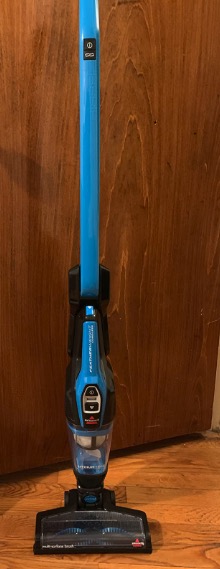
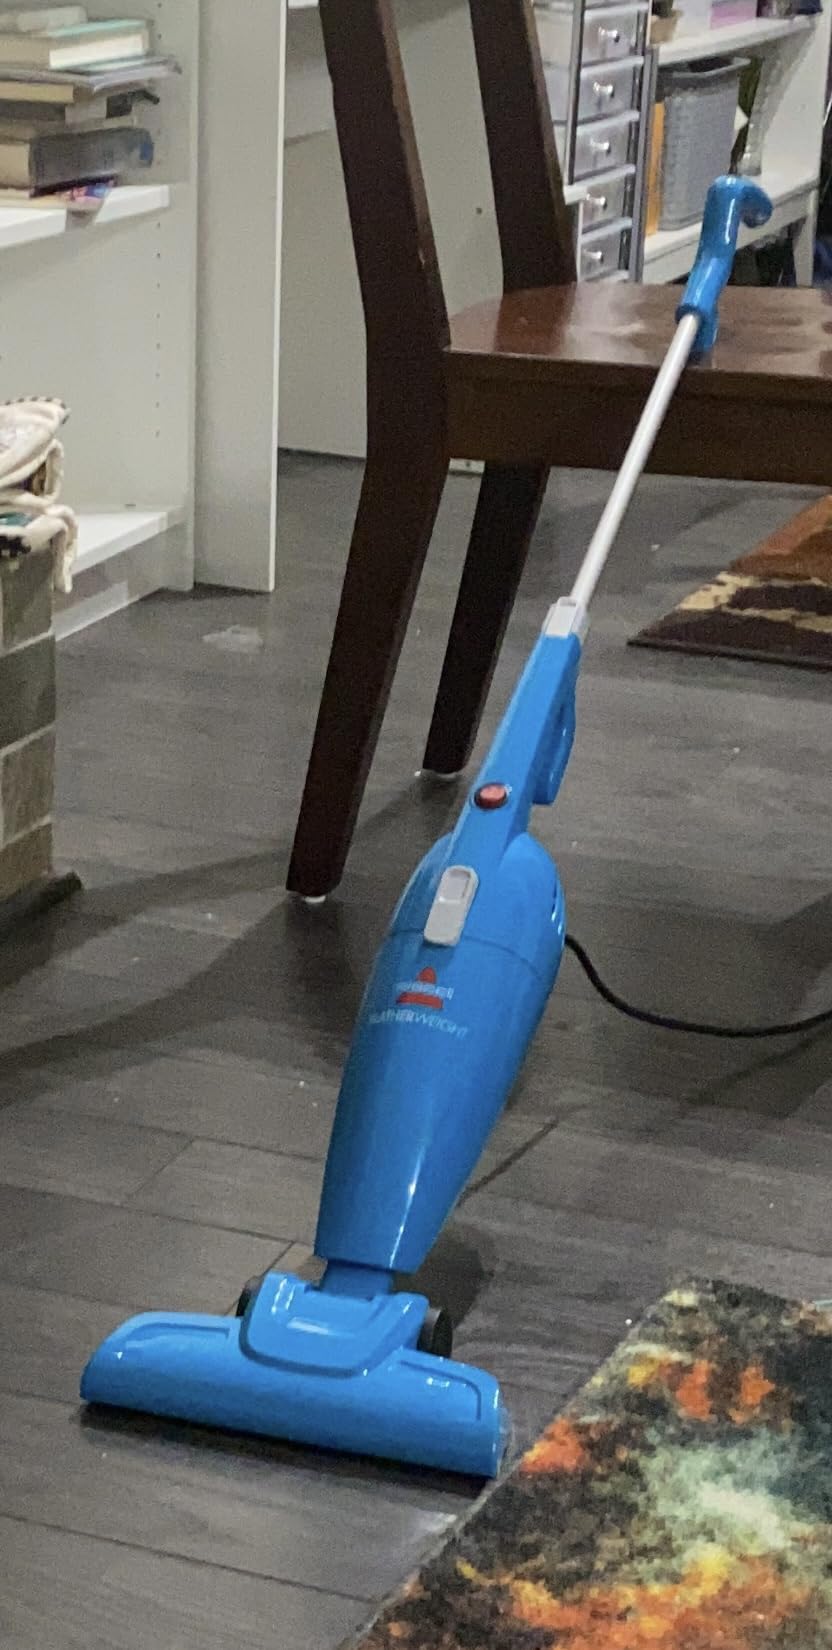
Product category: items_vacuum
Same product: no